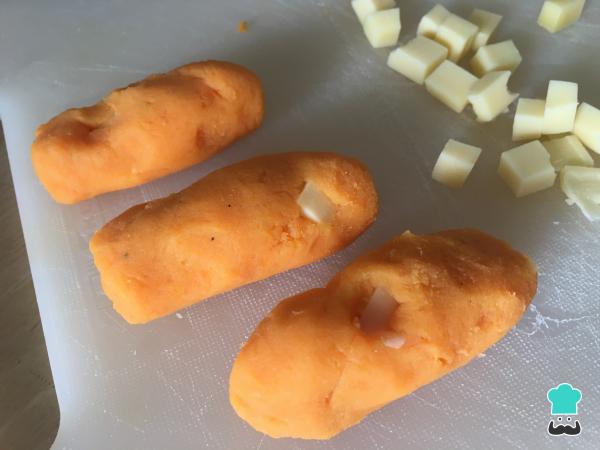
Mezclamos el puré de boniato con el queso cortado en trocitos. A continuación, formamos las croquetas de batata con la manos, verás que la masa se manipula muy bien.